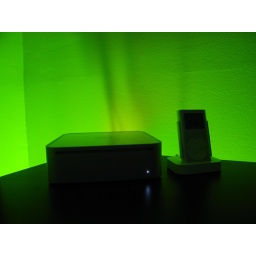
I moved the weird green ikea light under my desk for ultra dramatic lighting effects :)